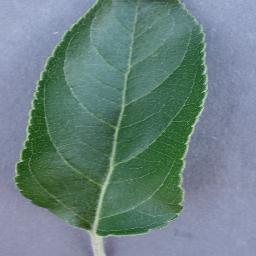
Label: Apple___healthy